Victor Vaughen Morris

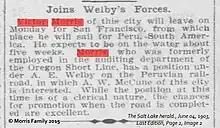
"Salt Lake Tribune" article on Morris's railroad clerical position to be taken in Peru

In 1903, he traveled to Peru to work as a cashier for the Cerro de Pasco Railway Company. Then, in 1915, he moved to Lima and, on April 1, 1916, founded Morris' Bar.